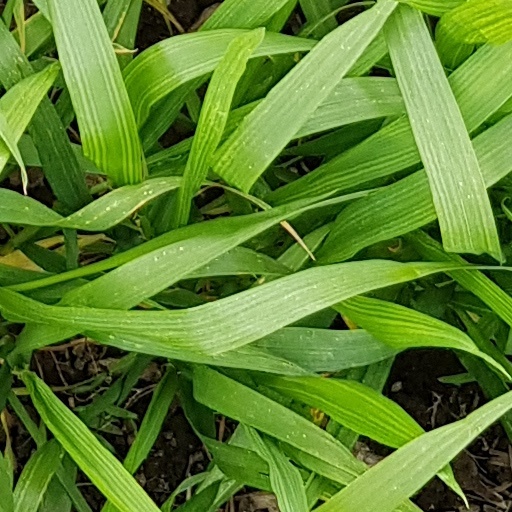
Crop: wheat